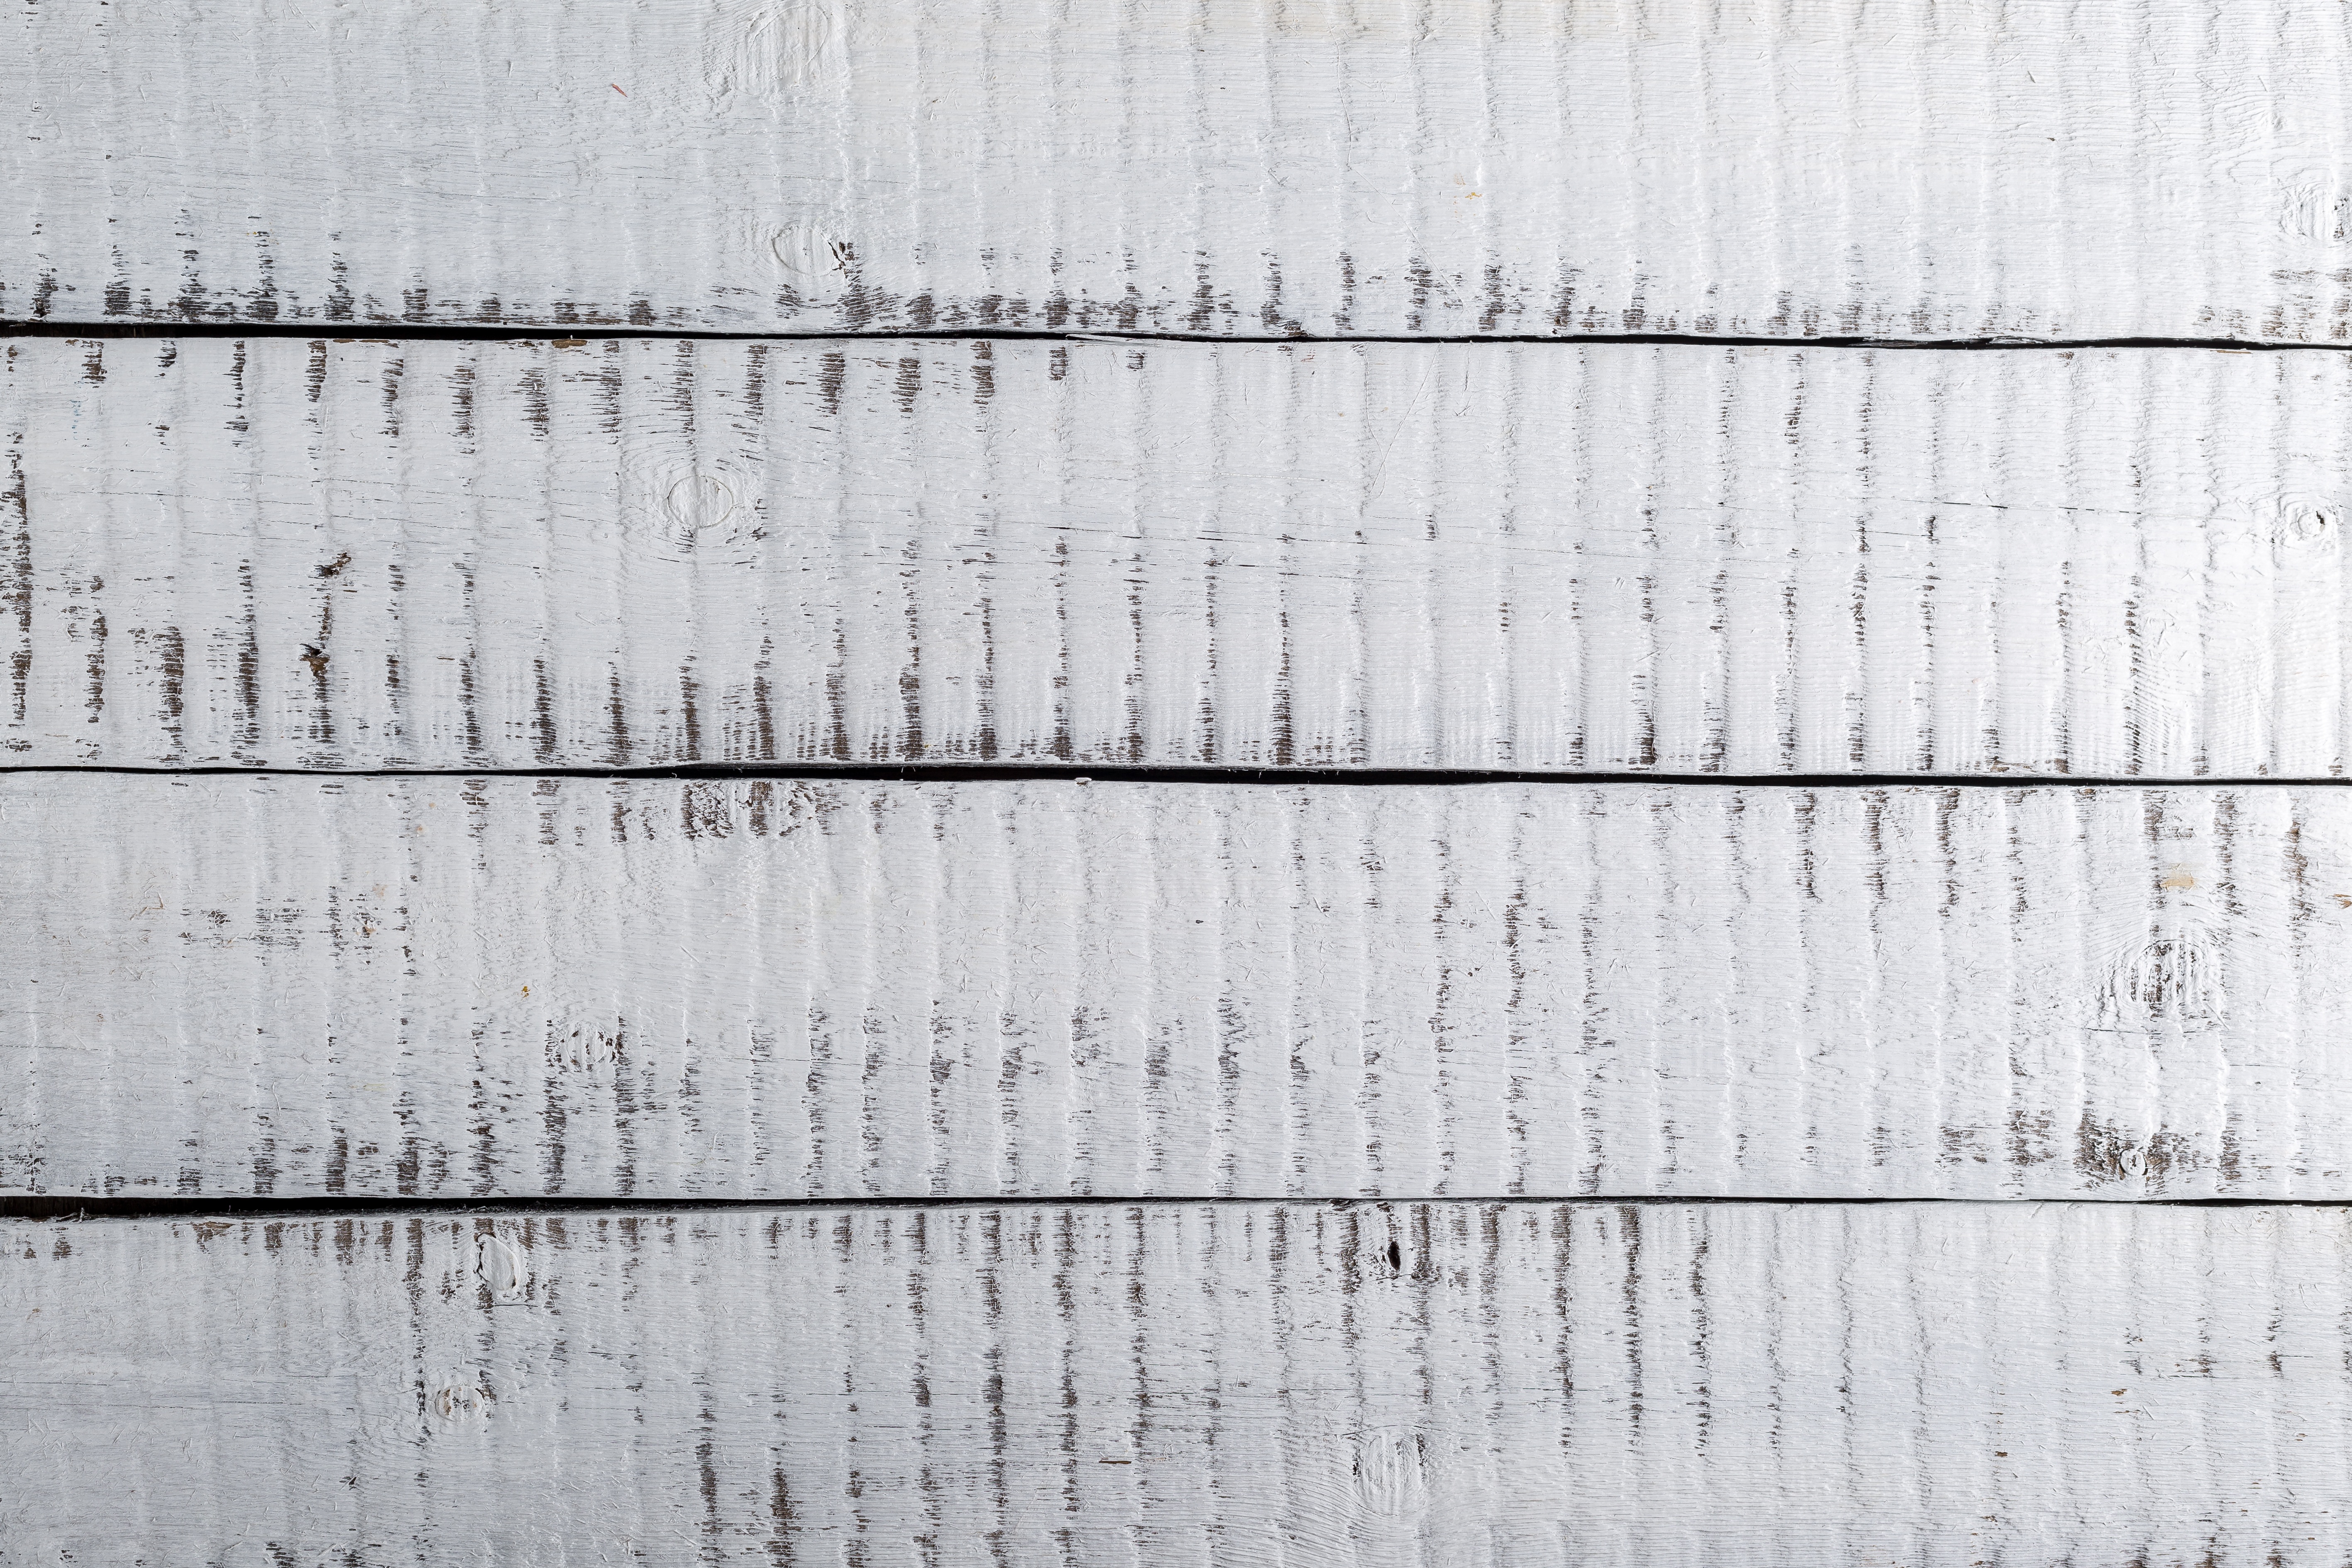
tree, wood, white, texture, floor, wall, rural, pattern, line, green, blue, material, interior design, textile, background, sketch, drawing, boards, shape, wood background, old tree, wooden board, flooring, wood texture, wooden background, old boards, old fence, window covering, the texture of the wood, rustik